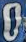
Number: 0